Taapsee Pannu

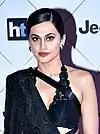

Tapasee Pannu (born 1 August 1987), professionally known as Taapsee Pannu, is an Indian actress who works in Hindi, Telugu and Tamil films. Pannu is the recipient of two Filmfare Awards and a Filmfare OTT Award.